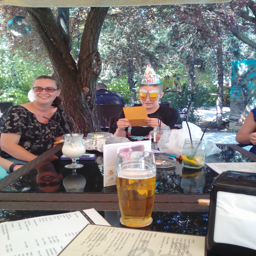
celebrating a fellow volunteer 's birthday with drinks and pizza !